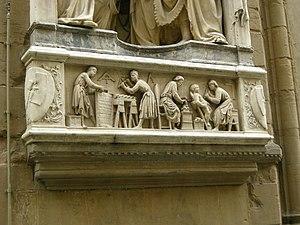
Les Quatre Saints couronnés Quattro Santi Coronati est un groupe de statues en marbre sculptées par Nanni di Banco vers 1409-1417 pour une des niches extérieures d'Orsanmichele.